Jabberwocks

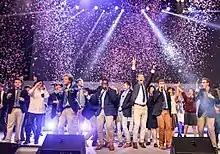
The Jabberwocks tour Hong Kong (2015)

The group began in 1949 as an offshoot of the traditional Men's Glee Club when four members decided to start their own independent singing group. In 1956, Brown Music Department chair Arlan Coolidge, frustrated that the group was getting bookings that would otherwise have gone to the Glee Club, referred to the Jabberwocks as "a misguided small group of students whose product is a type of vaudeville."